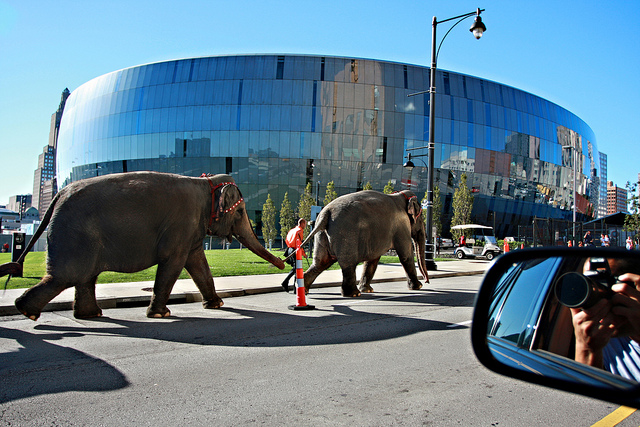
user: Given an image and a question. Answer the question in a short answer. Question: What is out of place in this picture? Short Answer:
assistant: elephant